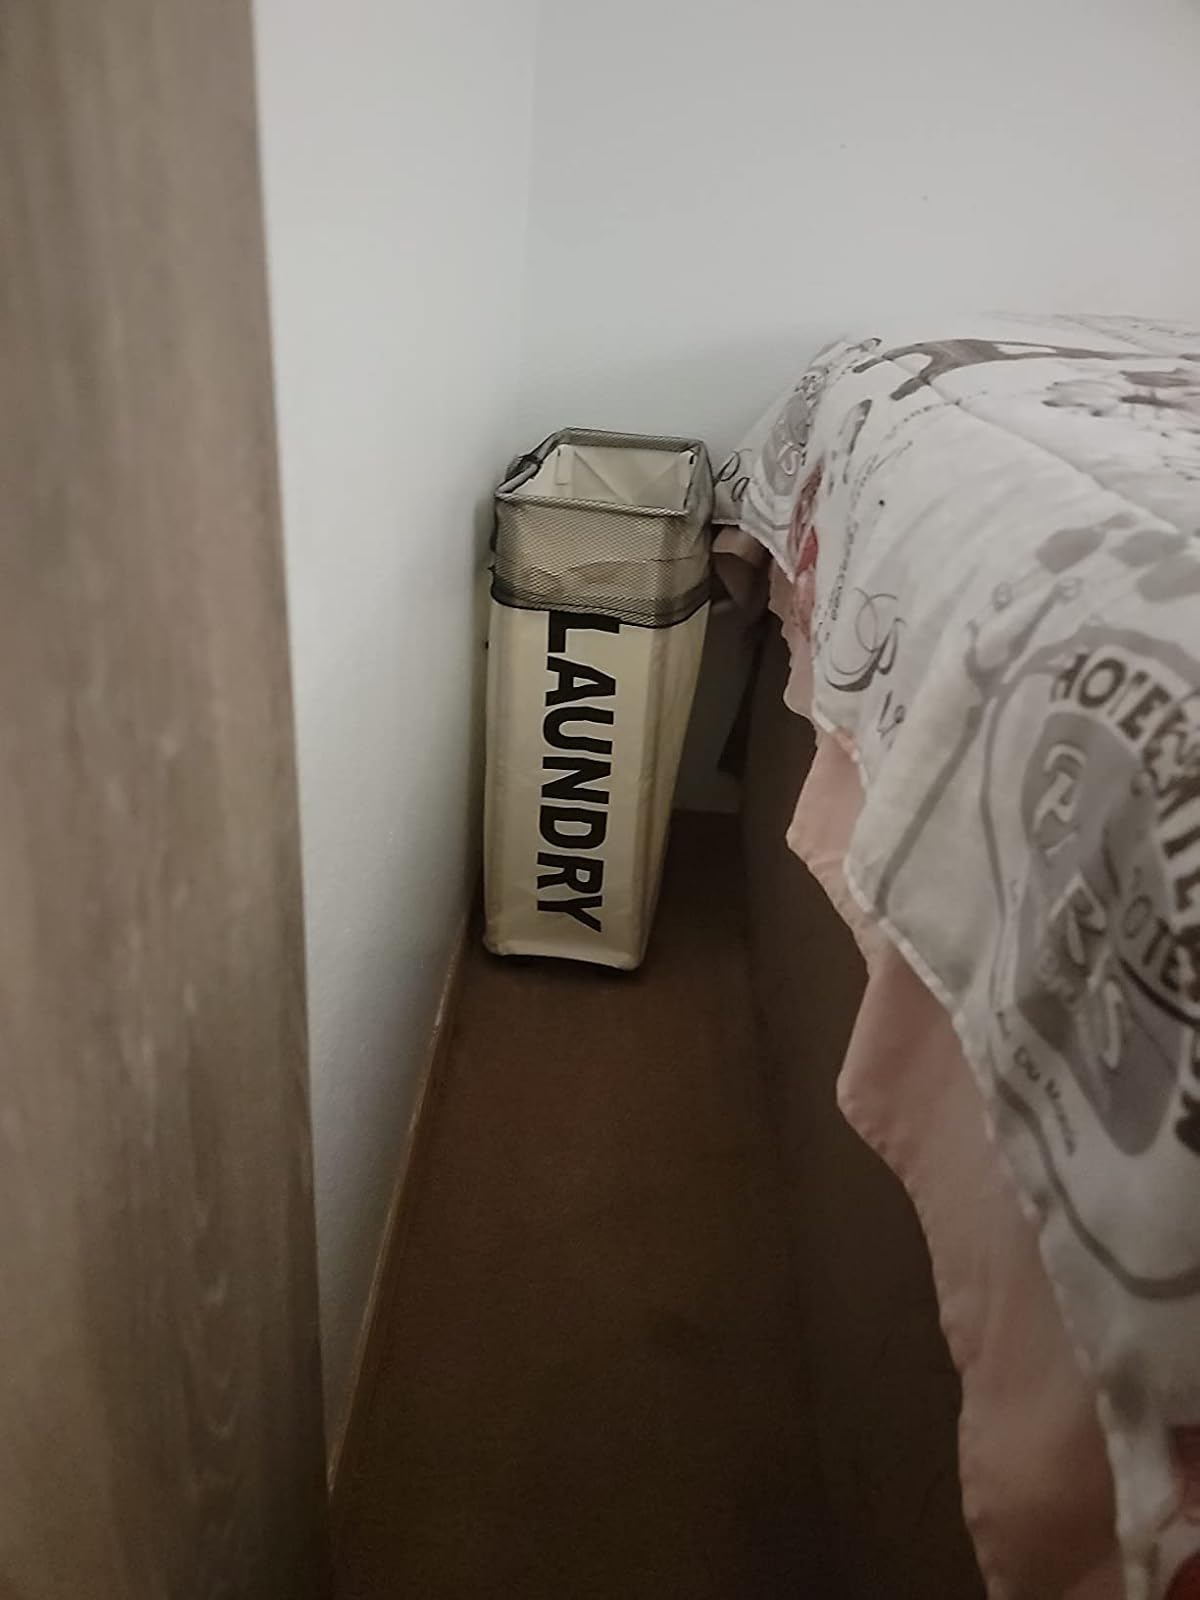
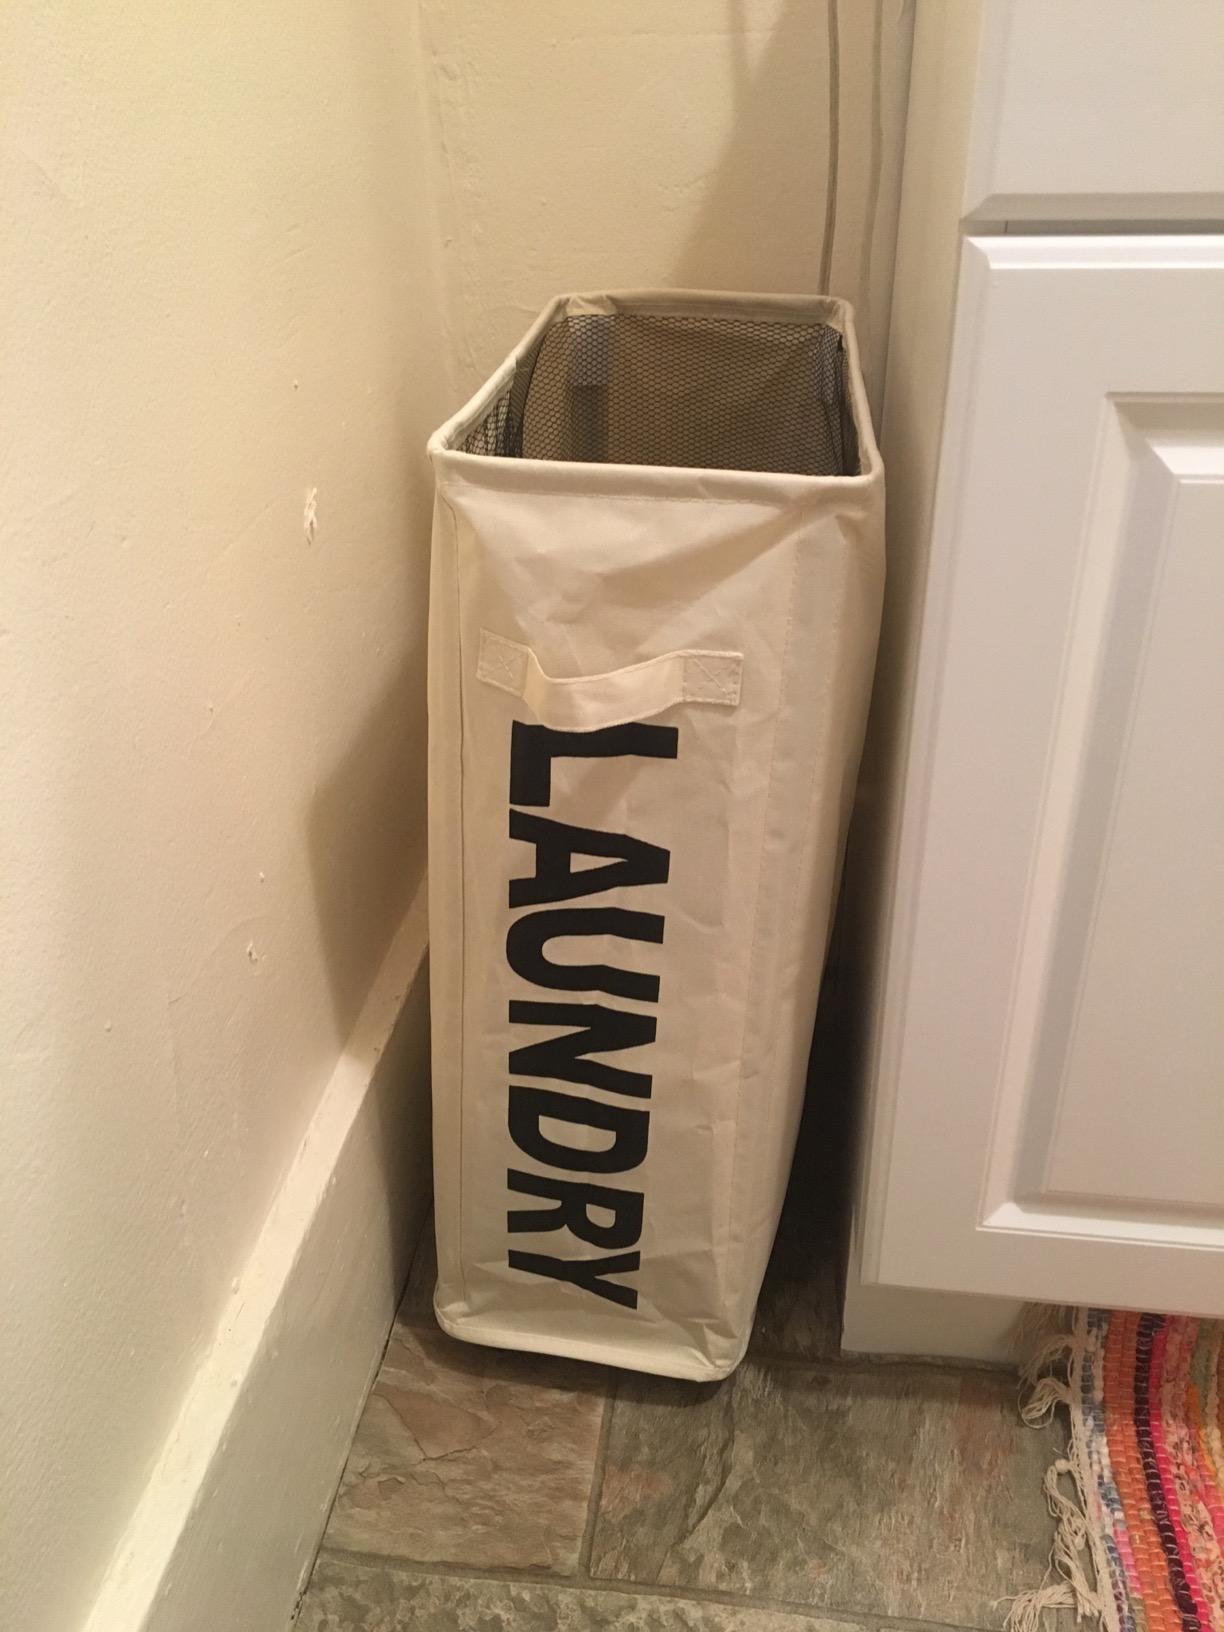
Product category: items_hamper
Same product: yes